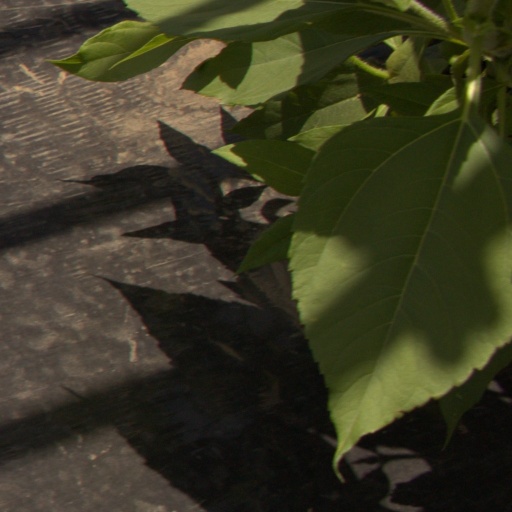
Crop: Jerusalem artichoke